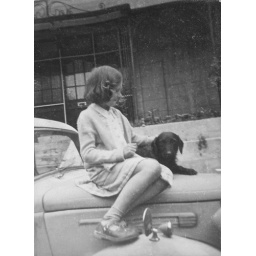
Stephanie and dog at the ancestral home in Green Street Green.